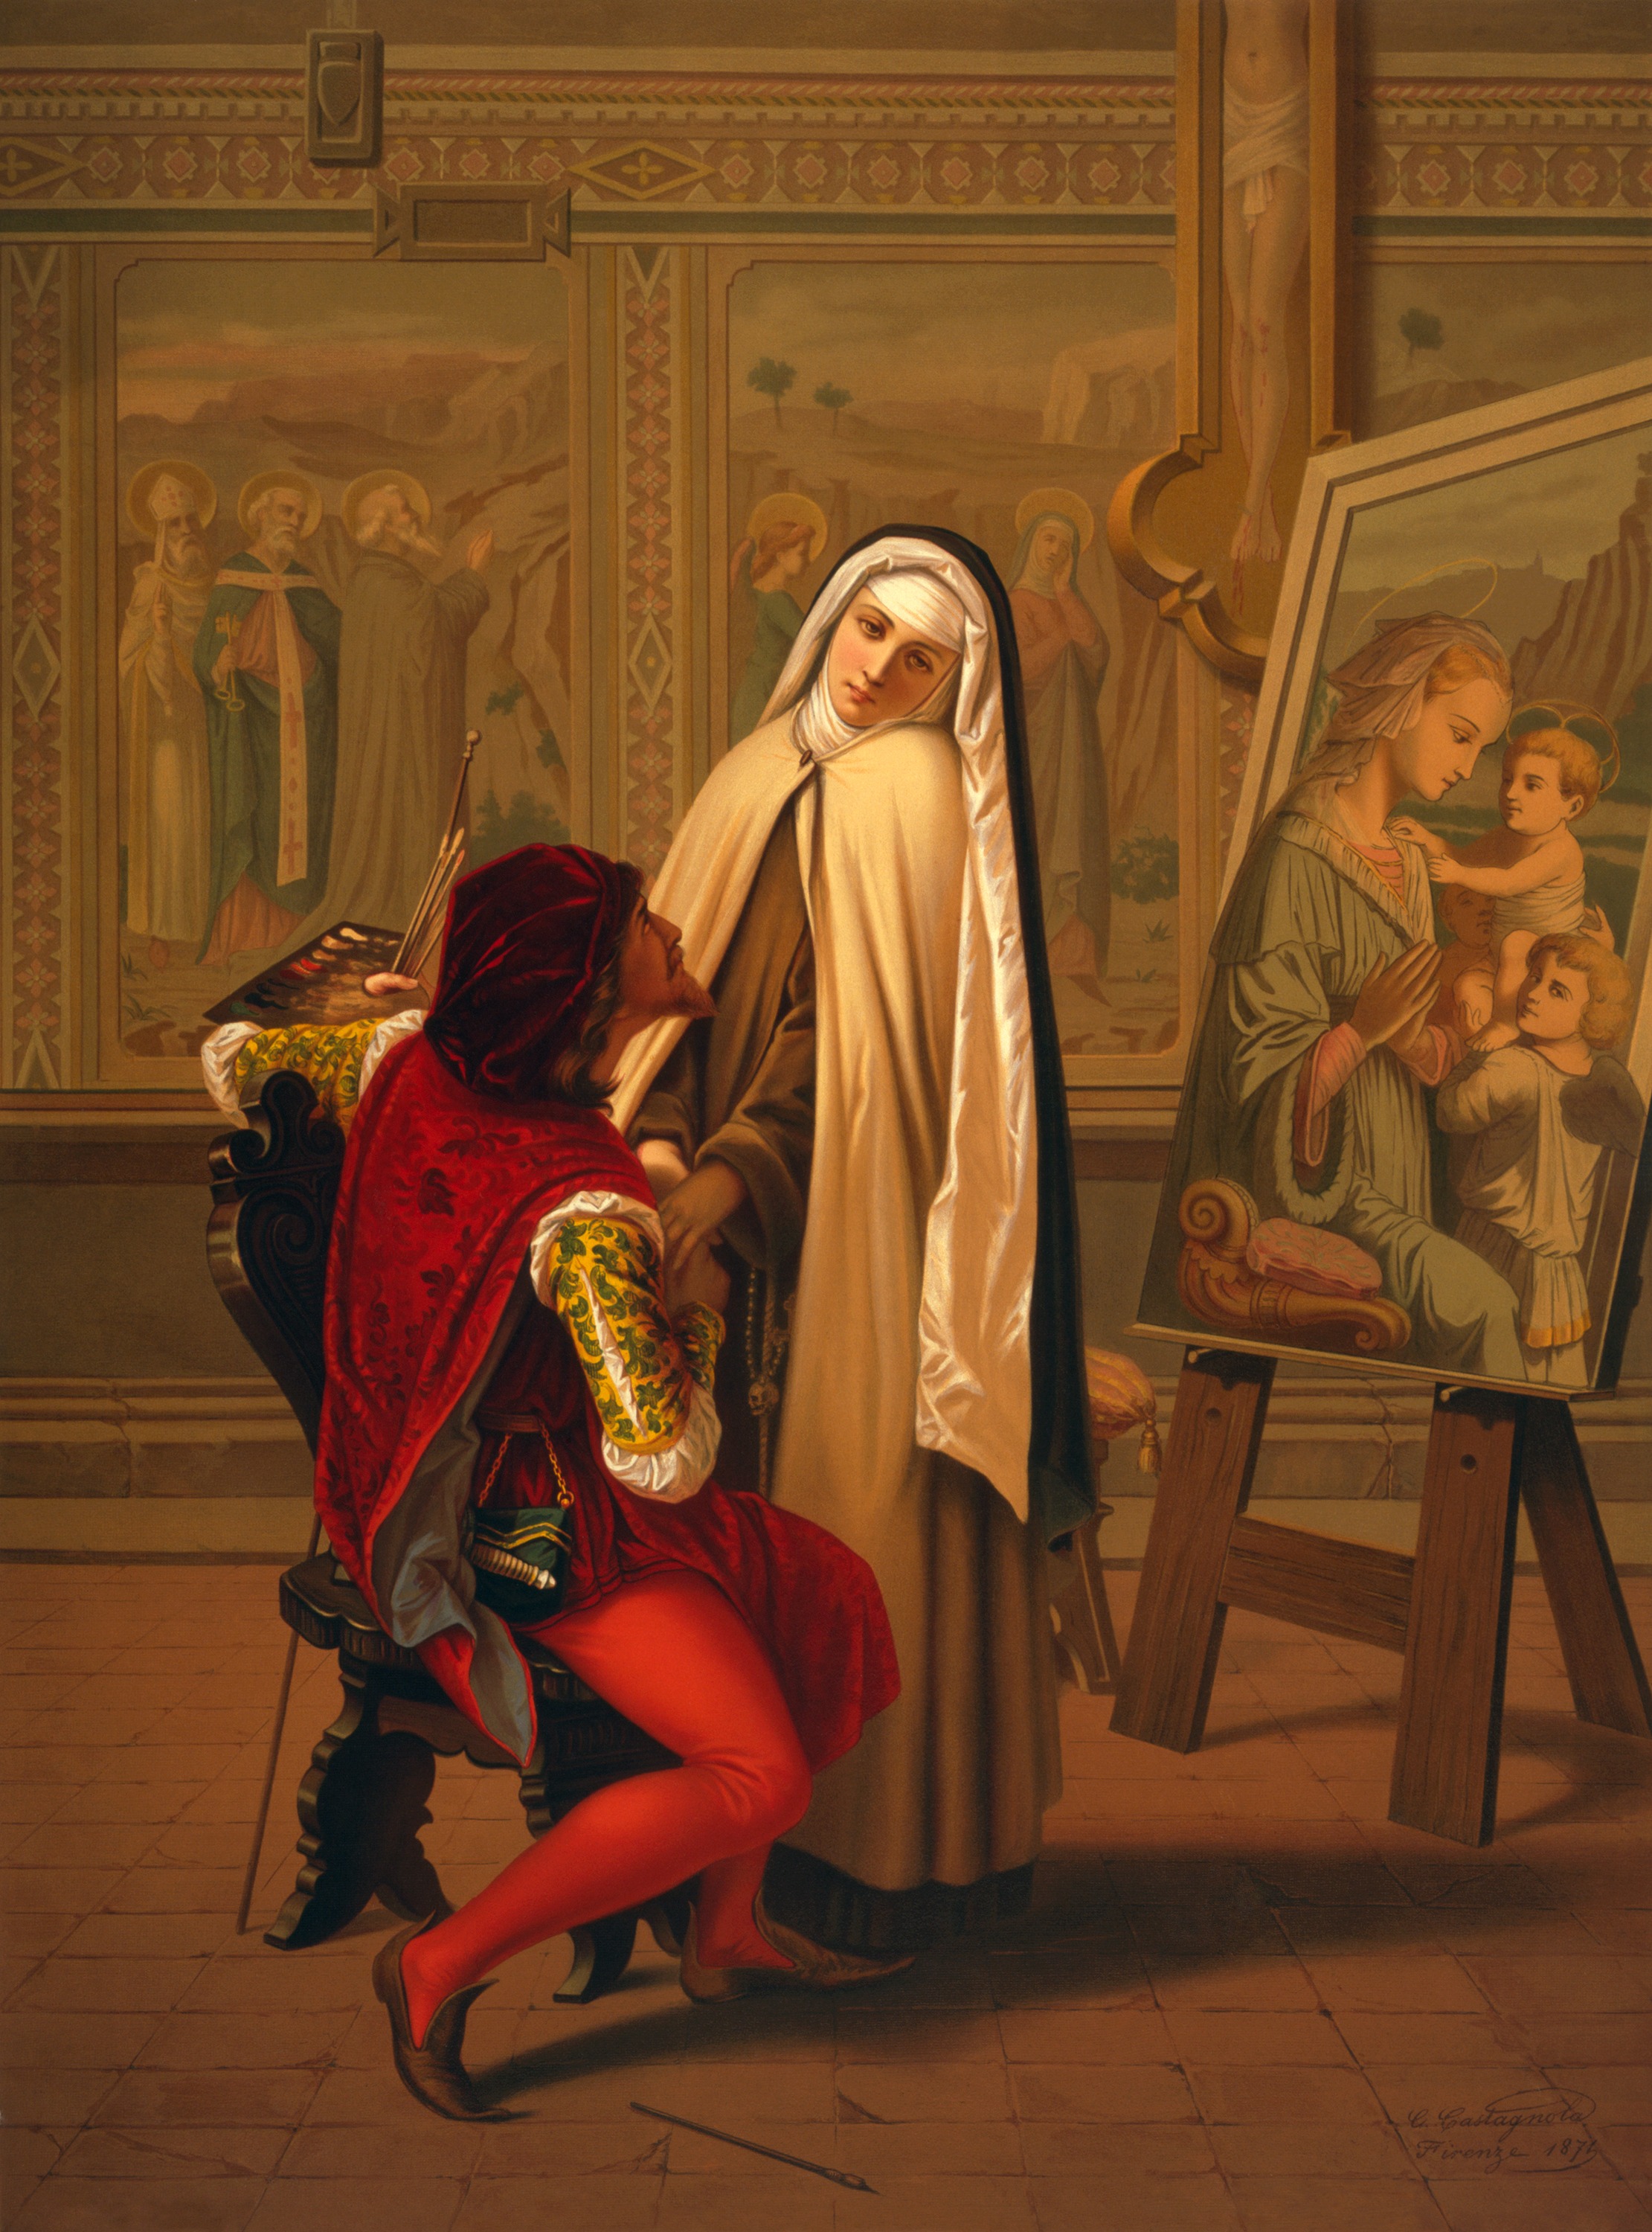
artwork, painting, nun, art, emulsion, love or duty, 1873, gabriele castagnola